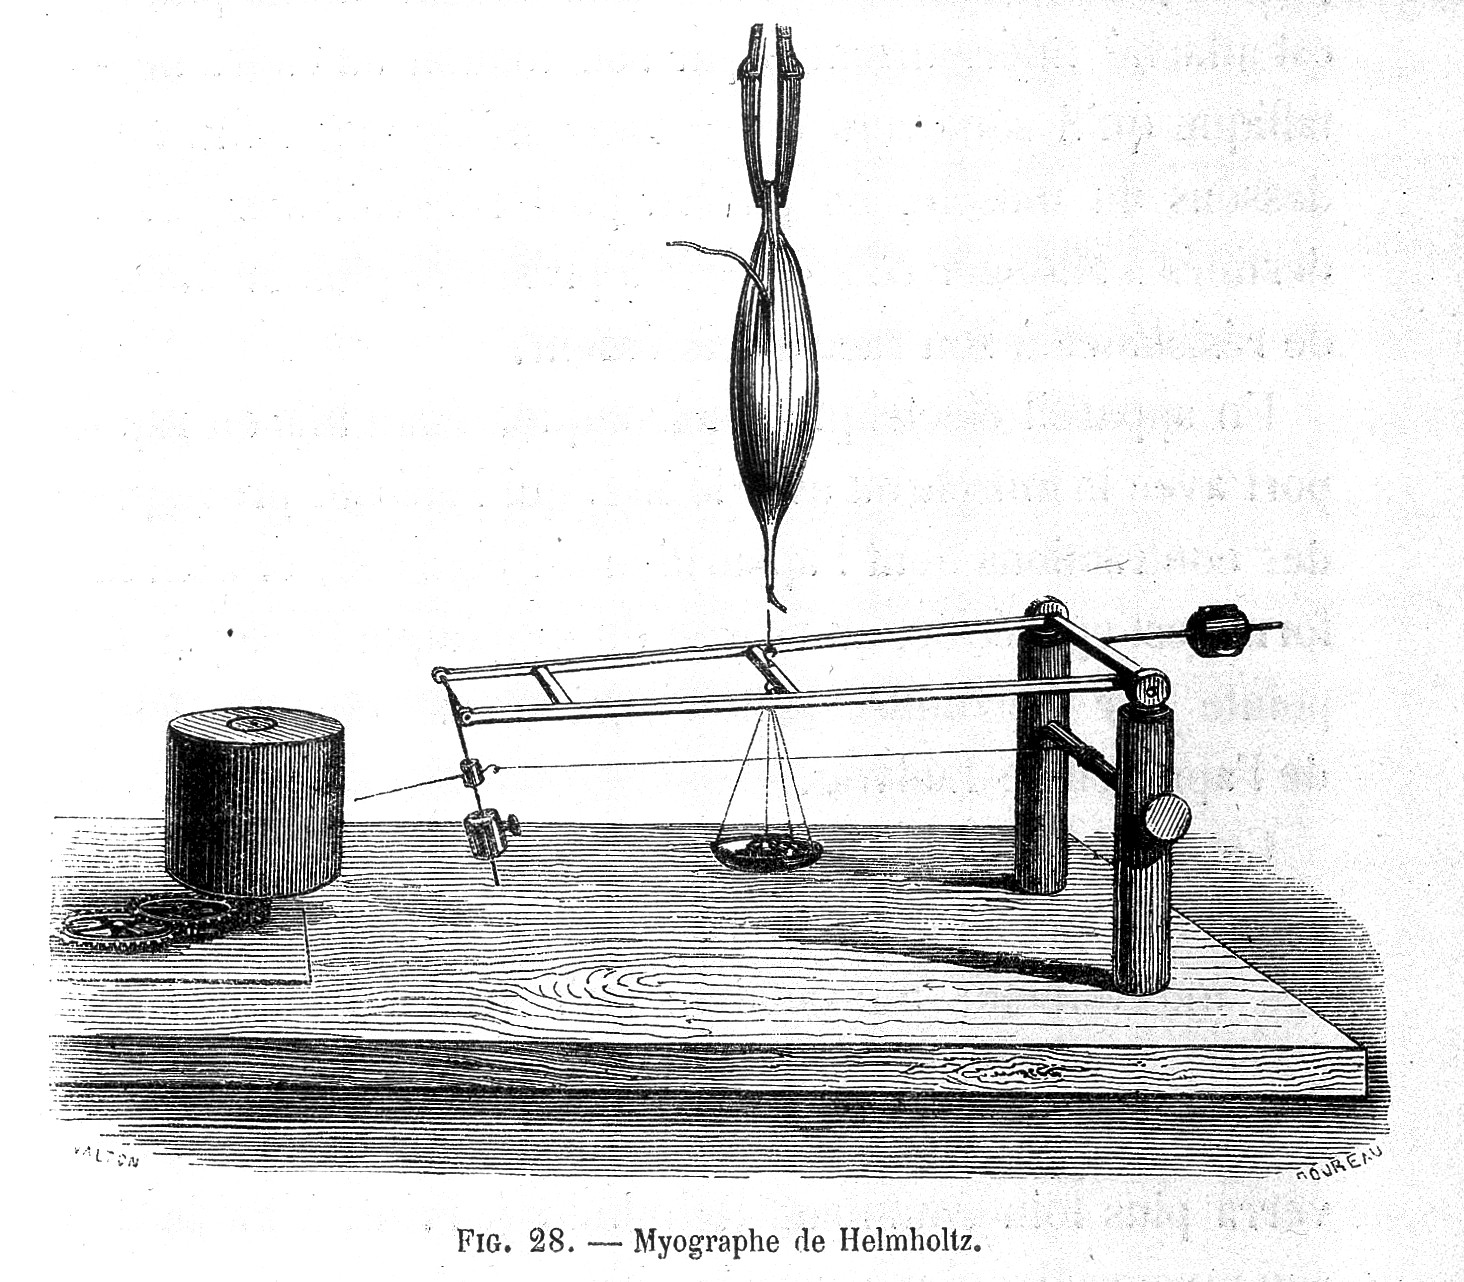
Myographe de Helmholtz General Collections, monochrome black-and-white photograph
Specialty: medical-devices
Image credit: "Marey, Du mouvement..., 1868; myographe de Helmholtz Wellcome L0021096", wikimedia:Medical equipment via Wikimedia Commons, licensed cc-by-4.0. Source: https://upload.wikimedia.org/wikipedia/commons/d/d5/Marey%2C_Du_mouvement...%2C_1868%3B_myographe_de_Helmholtz_Wellcome_L0021096.jpg